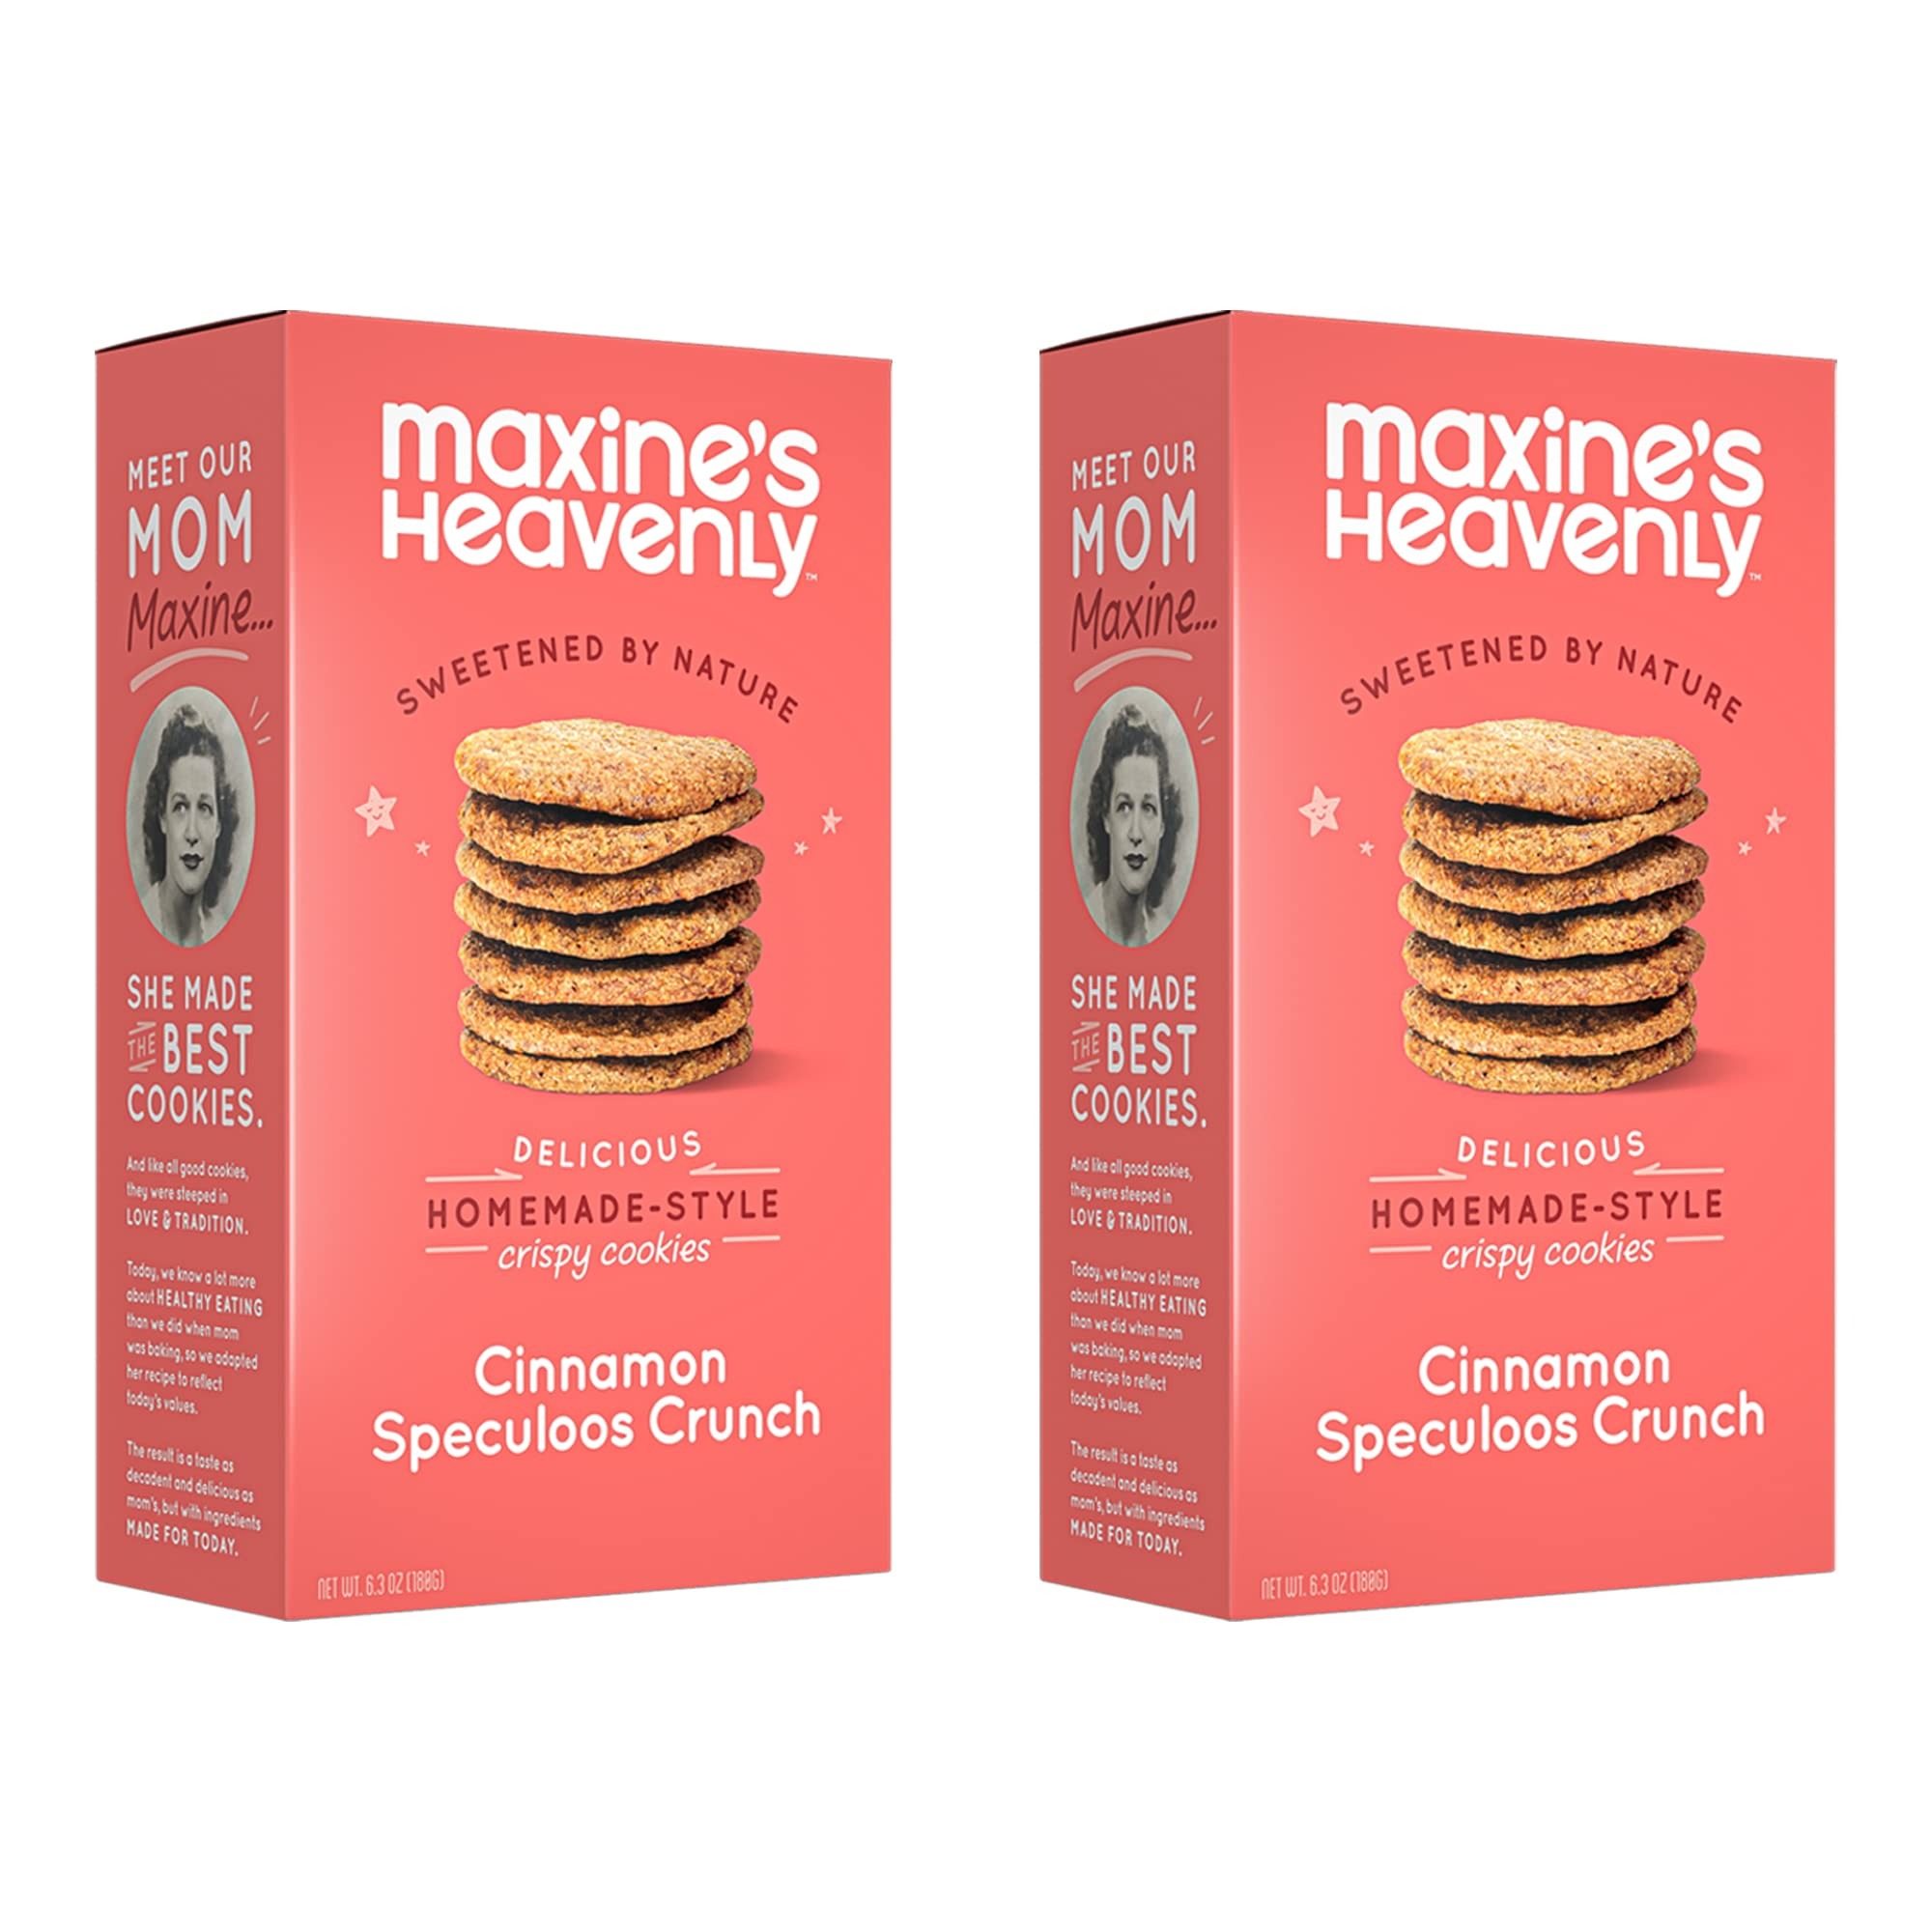
Item Name: Generic Maxine.s Heavenly Cookie Cinnamon Crispy 6.3 Oz (Pack Of 8)
Bullet Point 1: Perfect Snack Size: Each pack contains conveniently sized portions, ideal for on-the-go snacking or sharing with friends and family.
Bullet Point 2: High-Quality Ingredients: Made with only the finest ingredients, ensuring a delectable taste experience in every bite.
Bullet Point 3: Freshness Guaranteed: Individually wrapped to maintain freshness and flavor, ensuring every cookie is as delicious as the first.
Bullet Point 4: Perfect for Gifting: Beautifully packaged, making them an excellent gift for holidays, birthdays, or special occasions.
Bullet Point 5: Satisfaction Assured: Loved by cookie enthusiasts everywhere, these treats are sure to become a favorite in your household.
Product Description: Crispy cookies with a hint of cinnamon. Pack of 8, 6.3 oz each.
Value: 8.0
Unit: Ounce

Price: 58.82